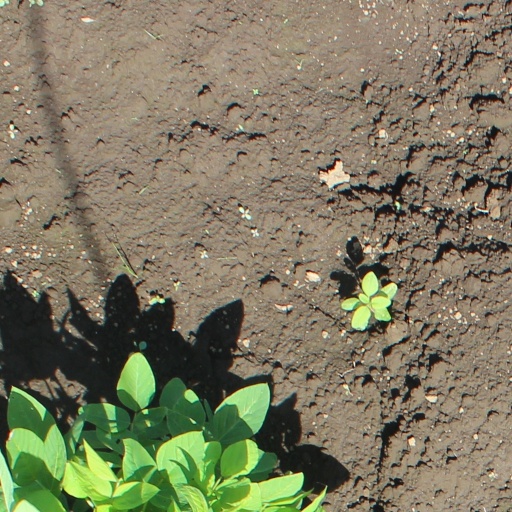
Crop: soybean